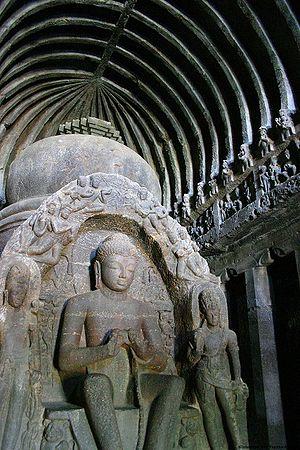
Selon la tradition bouddhiste indo-tibétaine, il est, en général, admis que le Bouddha Siddhartha Gautama a donné son enseignement en trois tours de roues appelées Les Trois Roues du Dharma.